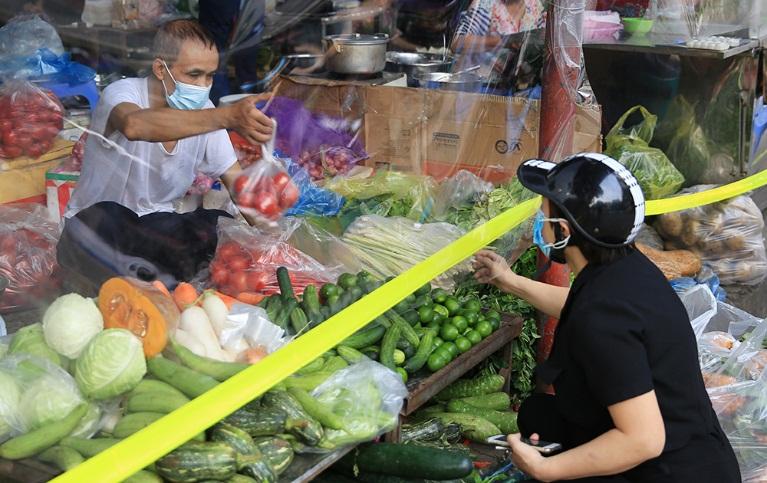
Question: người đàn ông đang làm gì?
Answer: người đàn ông đang đưa hàng cho khách